Ed Kenna

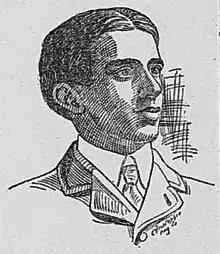
Portrait of Kenna in "The Richmond Dispatch", October 14, 1900

Edward Benninghaus Kenna (October 17, 1877 – March 22, 1912), nicknamed "the Pitching Poet", was an American Major League Baseball pitcher, college football coach and newspapers editor. He played for the Philadelphia Athletics during the season. Kenna played football at Georgetown University as a fullback in 1898 and at West Virginia University as a fullback and kicker in 1901. He served as the head football coach at Richmond College—now known as the University of Richmond—in 1900 and West Virginia Wesleyan College in 1902. Kenna was later an editor of the "Charleston Gazette". He died on March 22, 1912, in Grant, Florida.